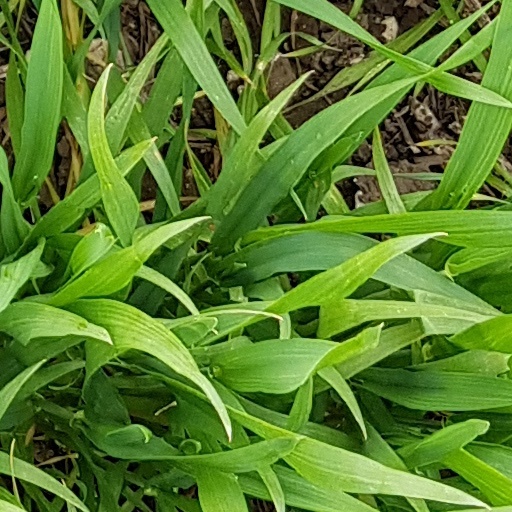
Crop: wheat